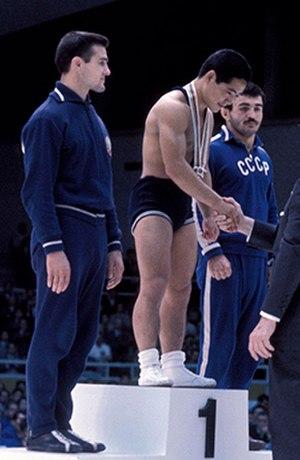
Stancho Ivanov Kolev est un lutteur bulgare né le 11 avril 1937. Il est spécialisé en lutte libre.
Nodar Georgiyevich Khokhashvili est un lutteur soviétique né le 28 septembre 1940 à Tbilissi. Il est spécialisé en lutte libre.